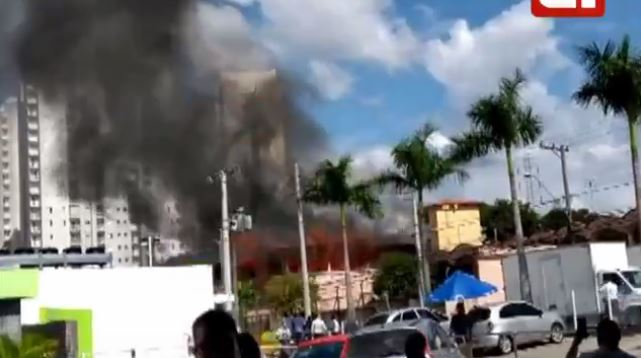
Fire: no
Smoke: yes